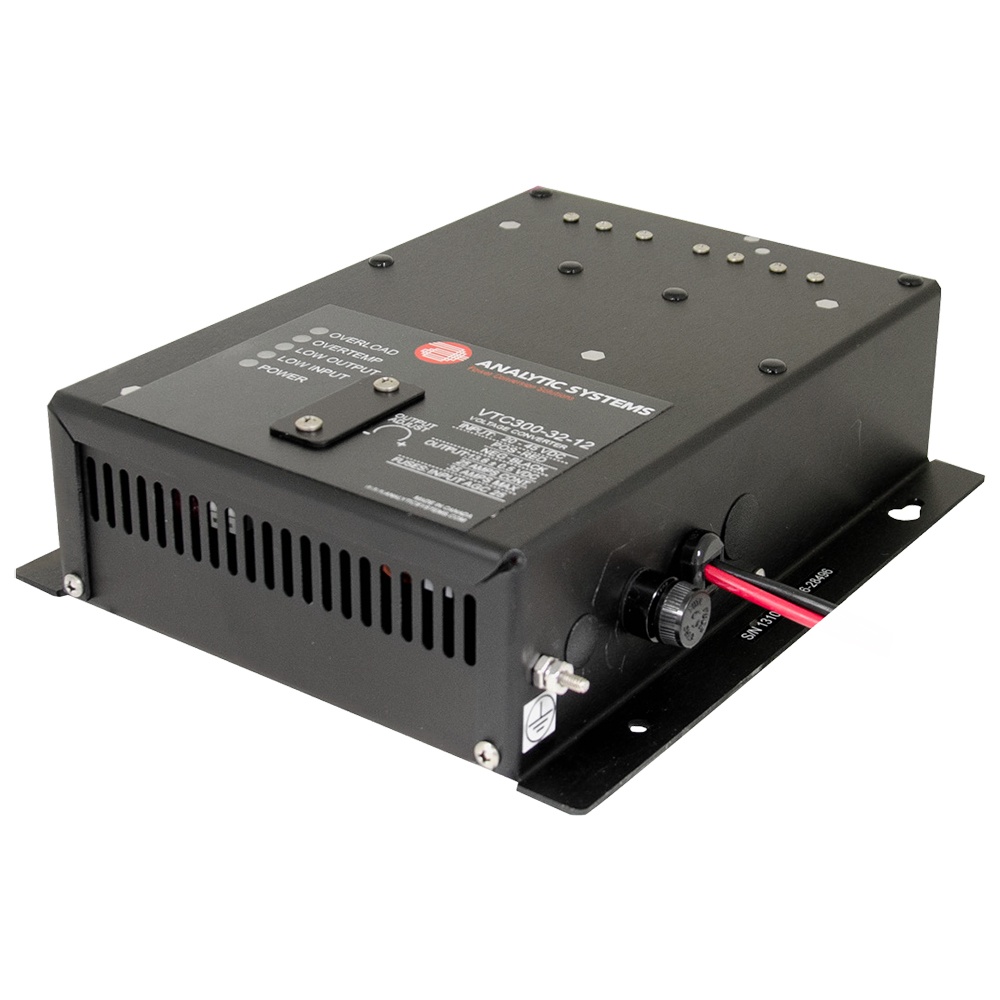
Analytic Systems Waterproof IP66 DC Converter 25/35A 12VDC Out/20-45VDC In [VTC300-32-12]
Waterproof IP66 DC Converter 25/35A 12VDC Out/20-45VDC In This single board design incorporates state of the art switchmode technology for unmatched efficiency and ultra-quiet operation. Multiple stages of filtering reduce radiated or conducted noise to very low levels. Extra features include adjustable output voltage, audible and visual indicators for low input voltage, low output voltage, over temperature and overload. Safety features include reverse input protection, over-temperature shutdown, current limiting, short circuit shutdown, a dry contact alarm relay output and output overvoltage crowbar. Optional features include a remote panel monitoring with On-Off control. Features: Ultra-quiet Power sensitive electronics without interference Rugged and reliable to ensure years of safe and trouble free operation Adjustable output voltage Audible & visual indicators for constant current, low input voltage, low output voltage & over-temperature Extremely rugged and well suited for marine and other demanding environments High tolerance for shock and vibration Ultra-quiet low EMI operation Current limiting protection Reverse input protection Output over-voltage crowbar Dry contact output fail relay Remote control option Wide Temperature operation Available Parallel output diodes available Conformal Coating and/or Harsh Environment Ruggedization available Three year parts and labour warranty
Brand: Analytic Systems
Category: Hardware > Power & Electrical Supplies > Power Converters > Step-Down Converters